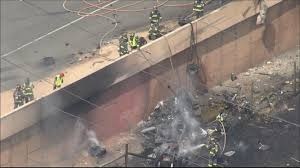
Label: urban_fire